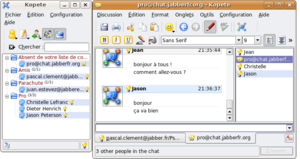
Kopete est un logiciel libre client de messagerie instantanée multiprotocole permettant de se connecter entre autres à Jabber, ICQ/AIM, Yahoo! Messenger et .NET Messenger Service. Kopete fait partie du projet KDE et est disponible pour les systèmes d'exploitation Linux et BSD.